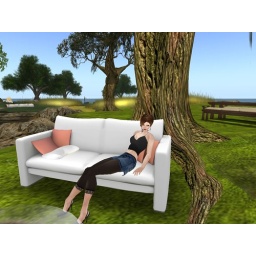
the sofa under the tree